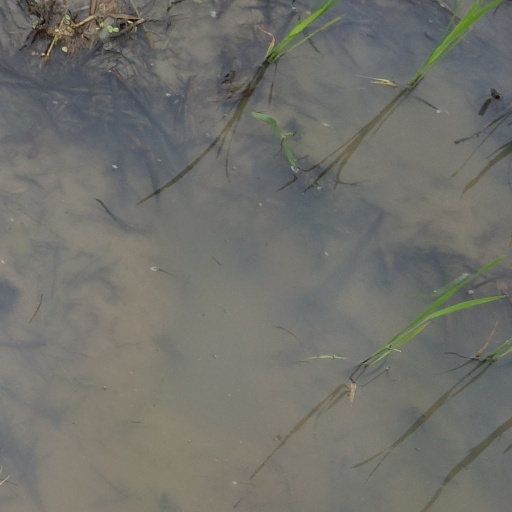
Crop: rice